Sunnyville

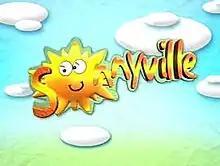
Title card

Sunnyville is a 2010 Philippine television infotainment children's show broadcast by GMA Network. Hosted by Love Añover, Patricia Gayod and Jermaine Ulgasan, it premiered on April 10, 2010. The show concluded on November 13, 2010 with a total of 32 episodes.